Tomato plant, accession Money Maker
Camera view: bottom (45 deg); turntable rotation: 330 degrees
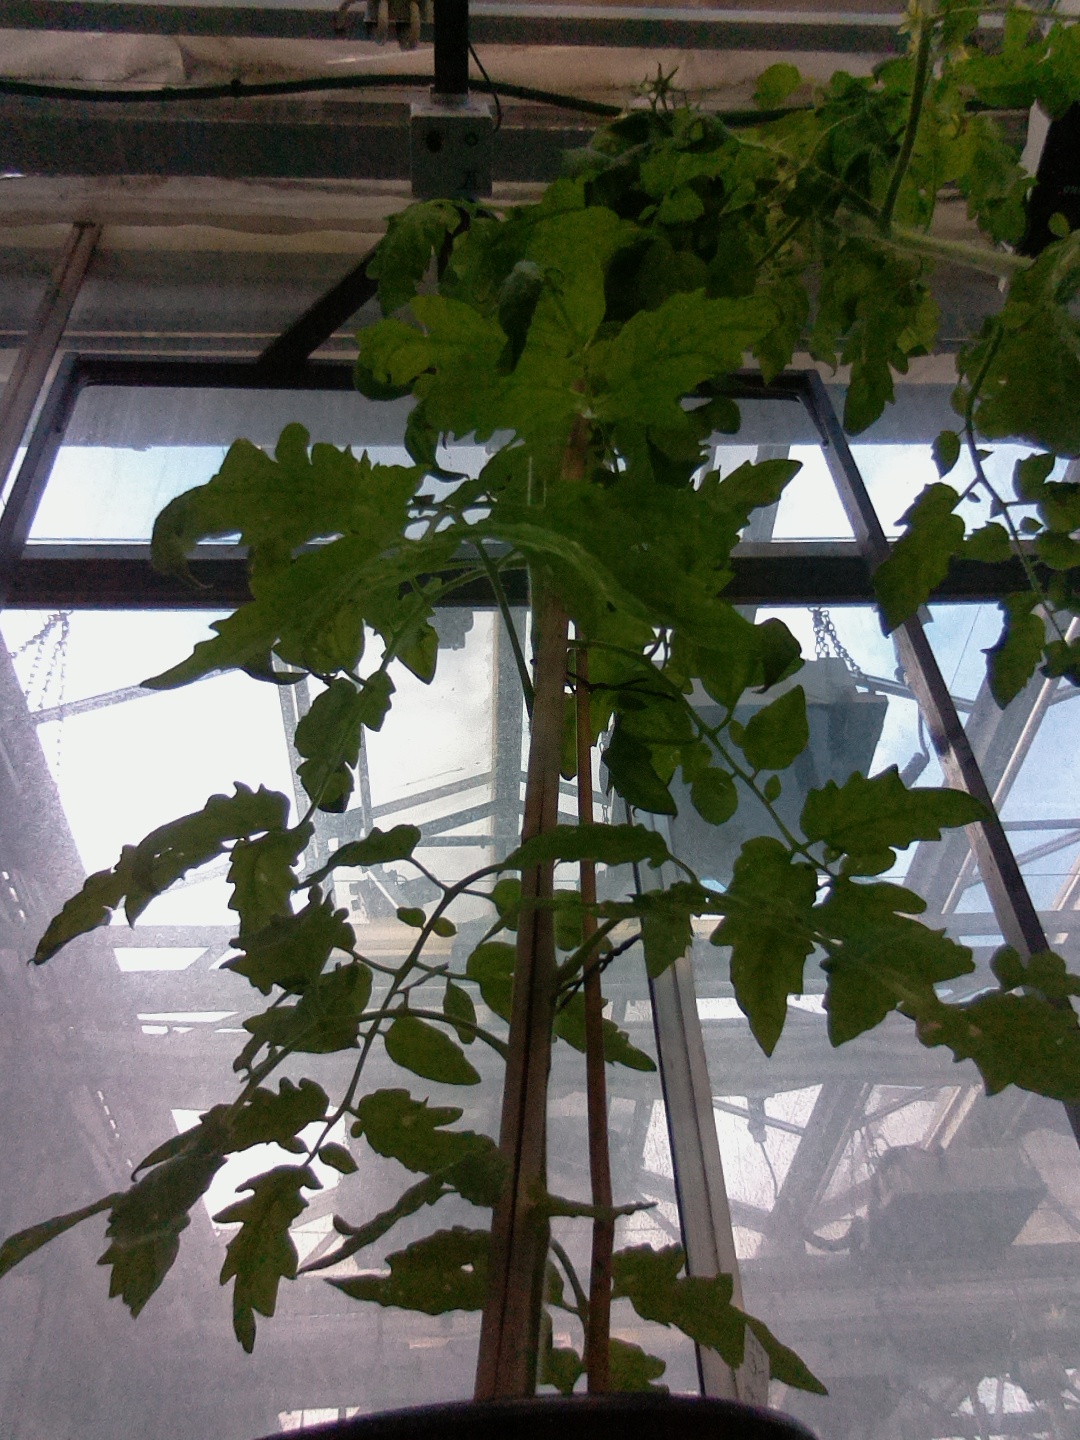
BBCH growth stage 71: 10%-20% of final fruit size